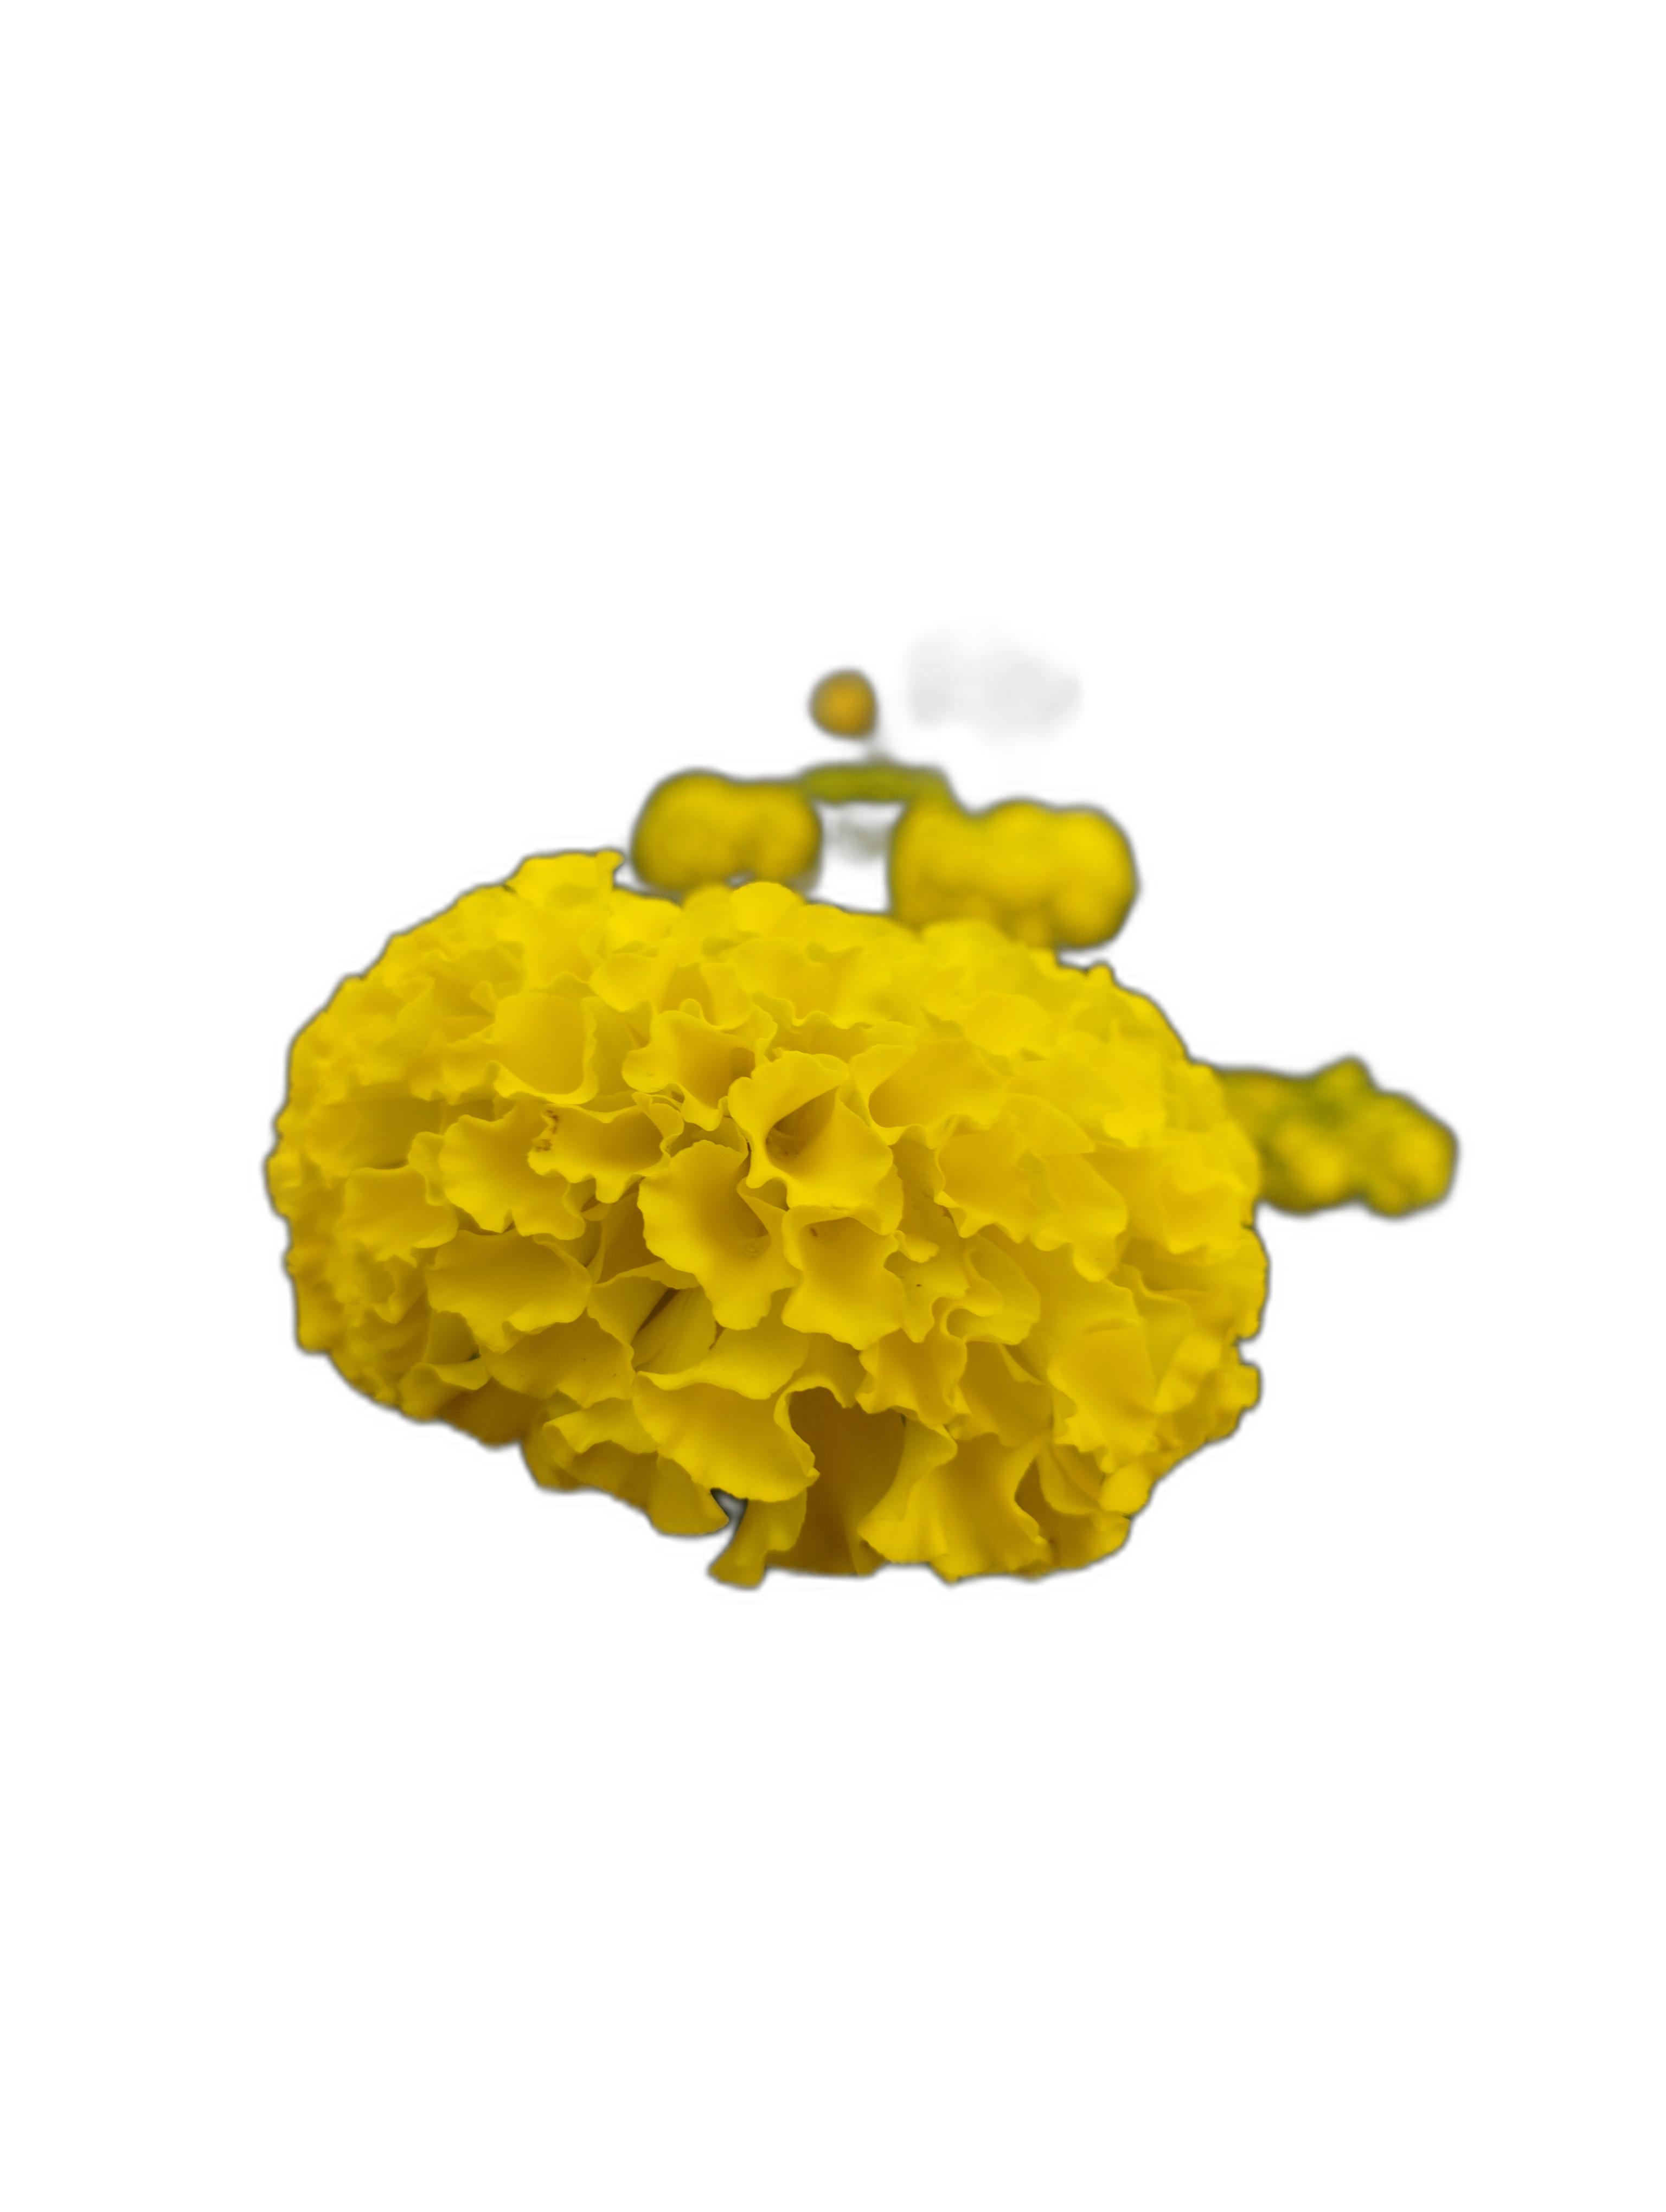
Label: Marigold